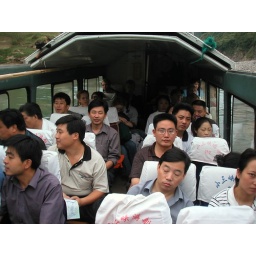
Our ferry ride sucked since we were stuck in teh back of teh boat with the roof over us.